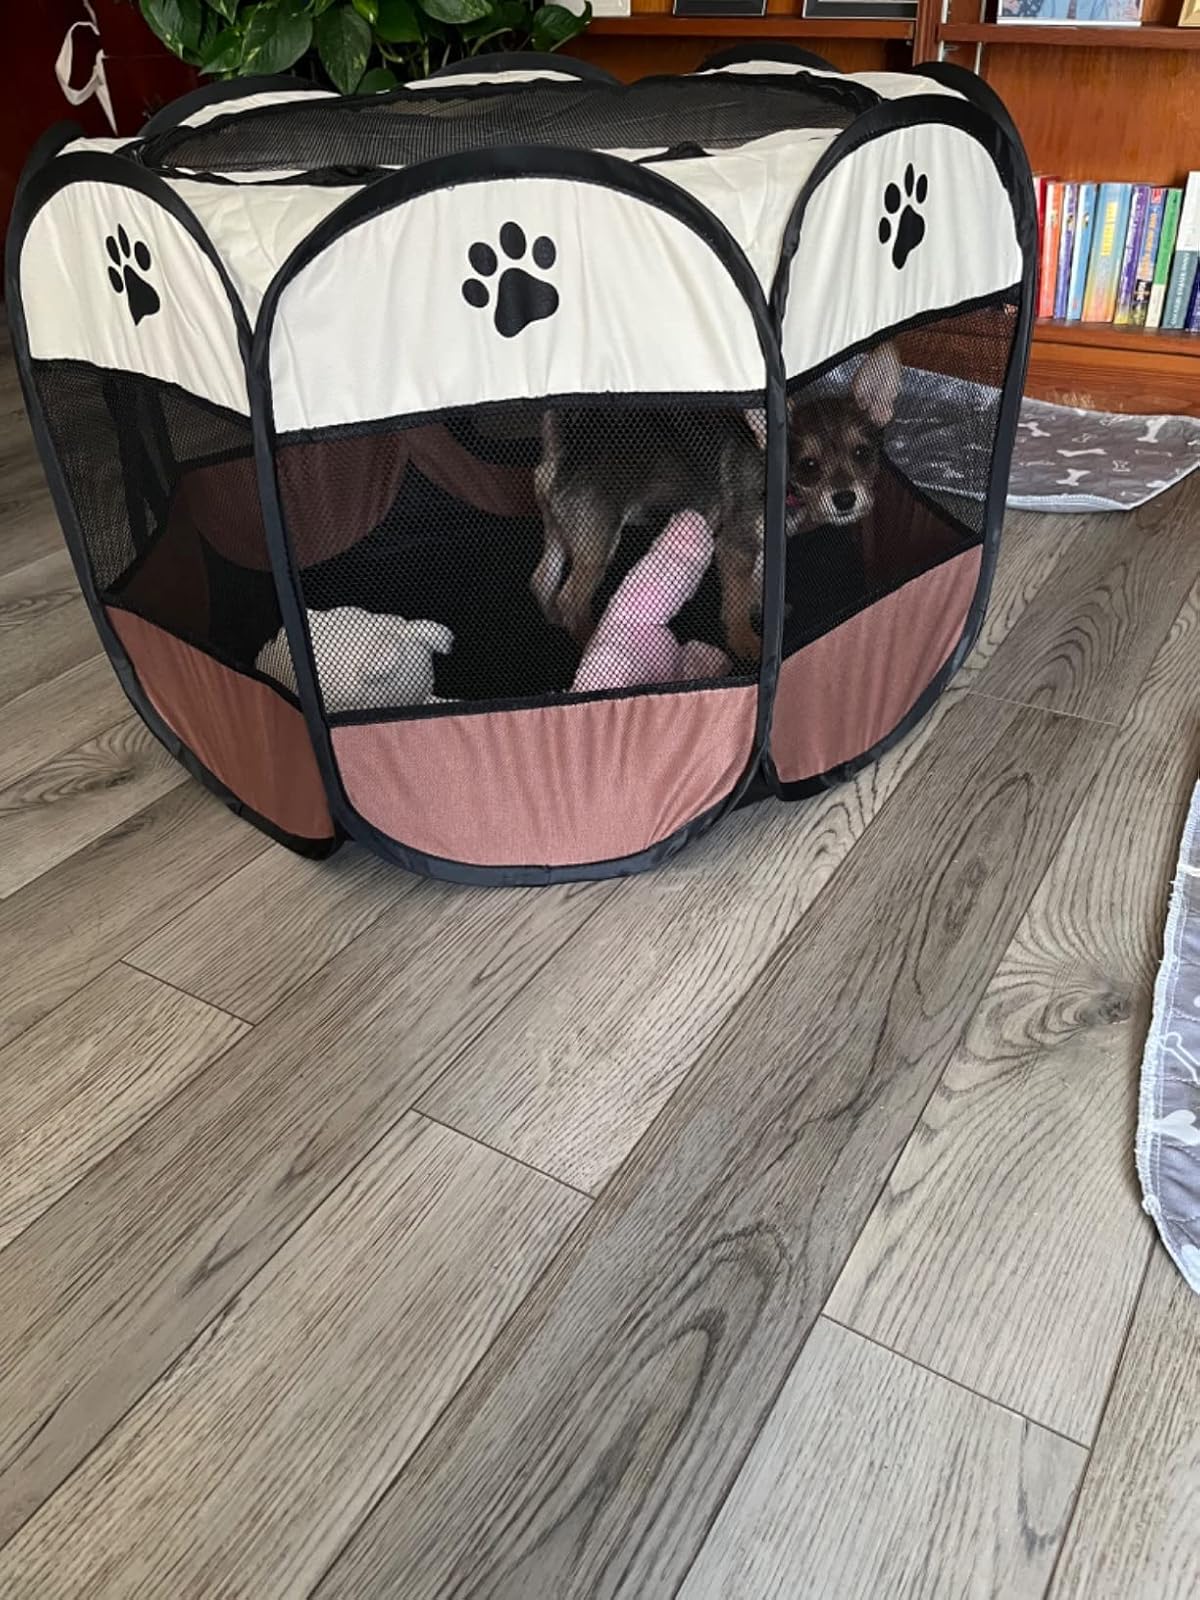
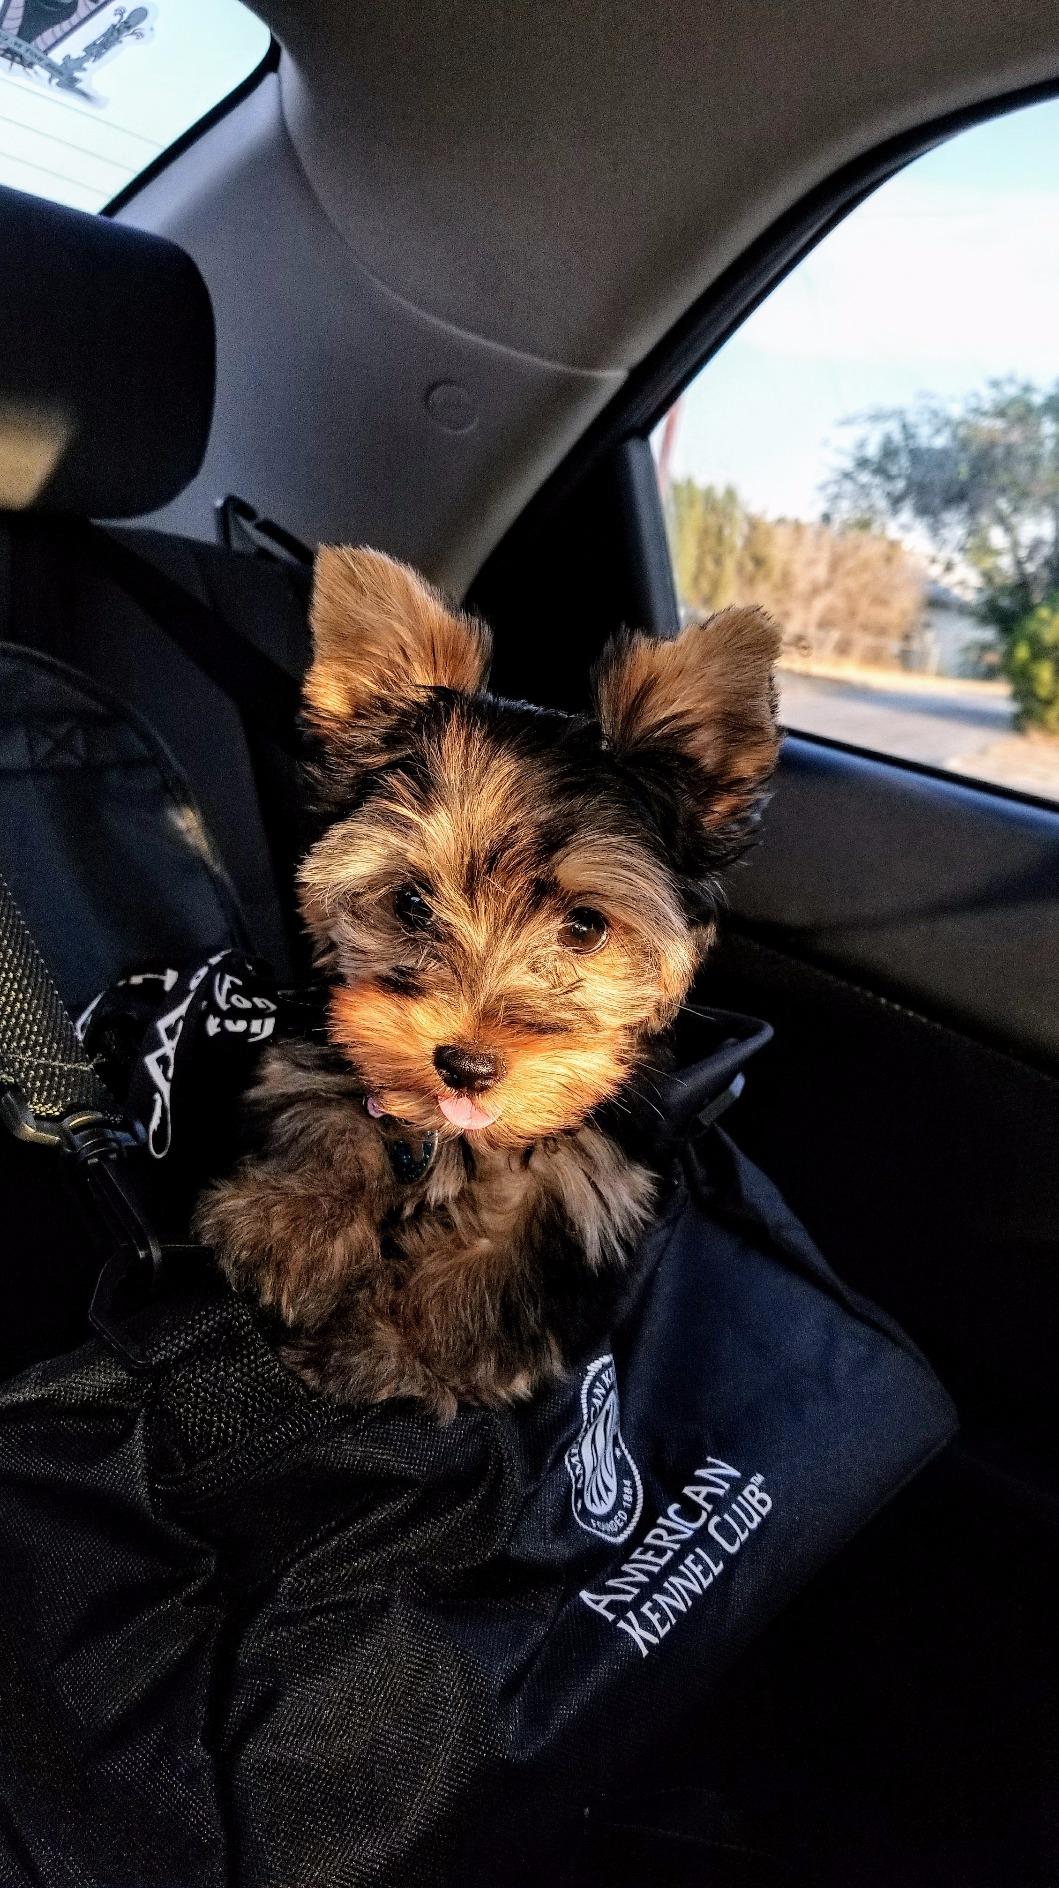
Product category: items_kennel
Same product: no